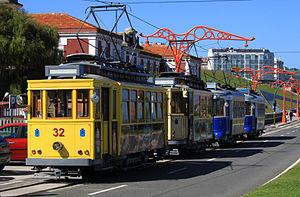
Le tramway de La Corogne était le réseau de tramways de la ville de La Corogne, en Espagne. Inauguré dans un but touristique en 1997 eu réutilisant de vieilles motrices, il comportait une ligne unique desservant 10 arrêts. il a fermé en 2011.